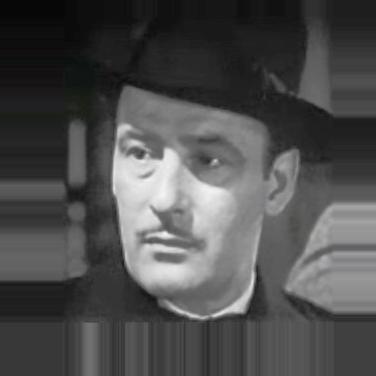
Age: 37